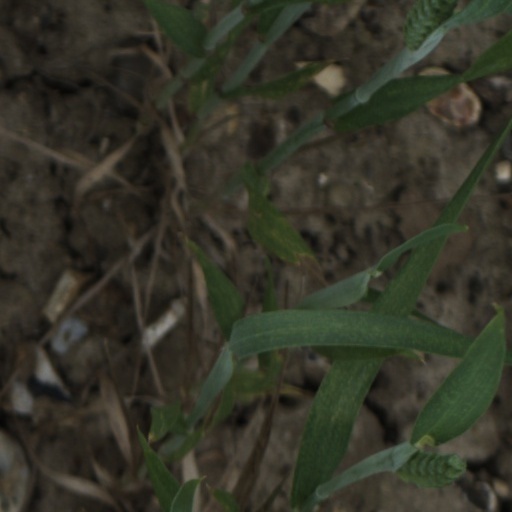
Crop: wheat